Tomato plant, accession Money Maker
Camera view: tilt-top (135 deg); turntable rotation: 150 degrees
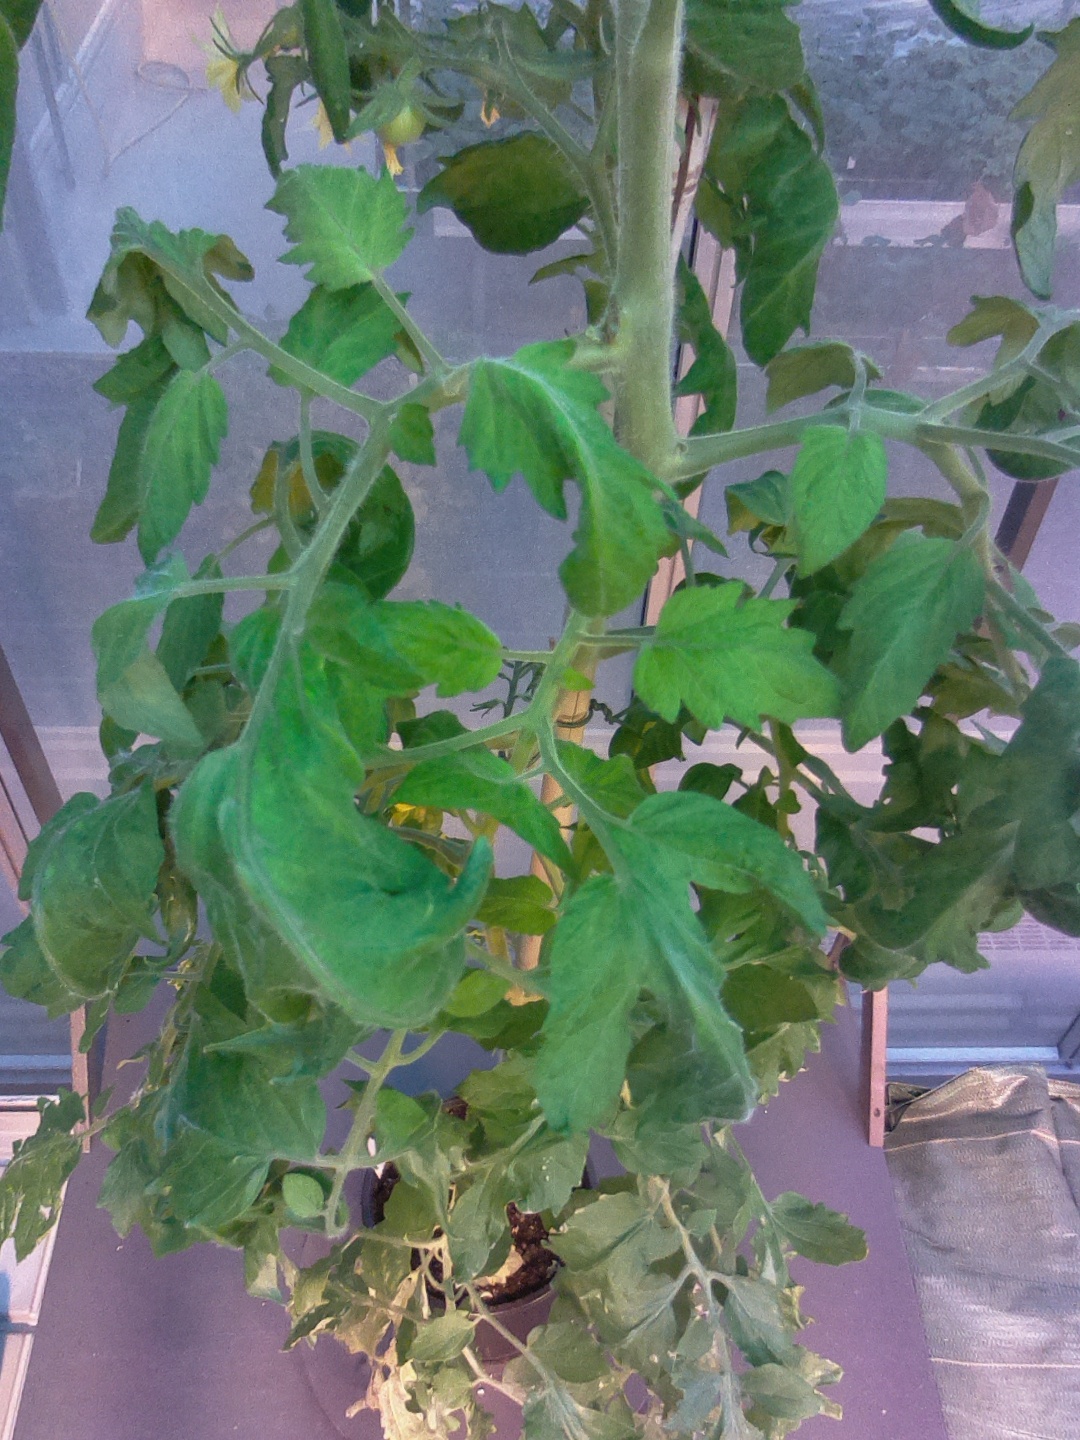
BBCH growth stage 70: Fruits at the main stem or branches visibles